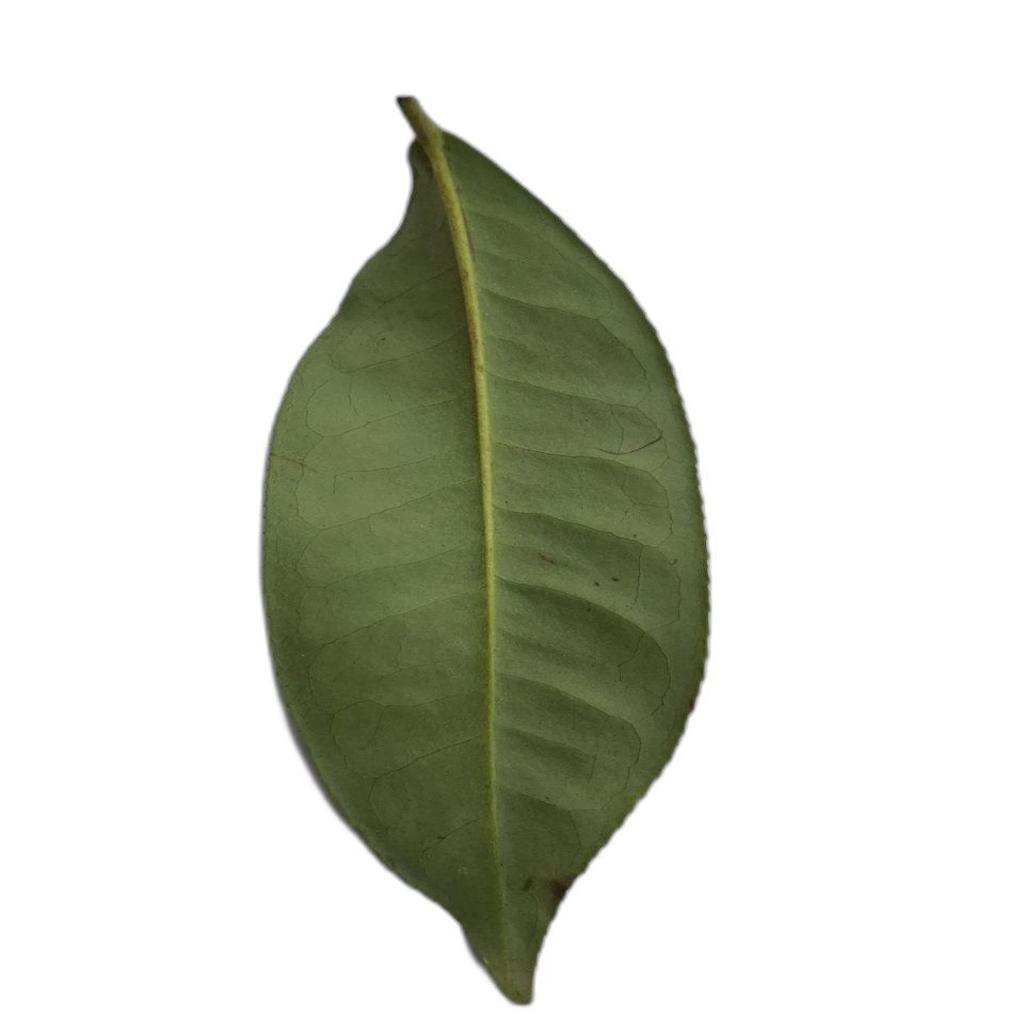
Label: Healthy